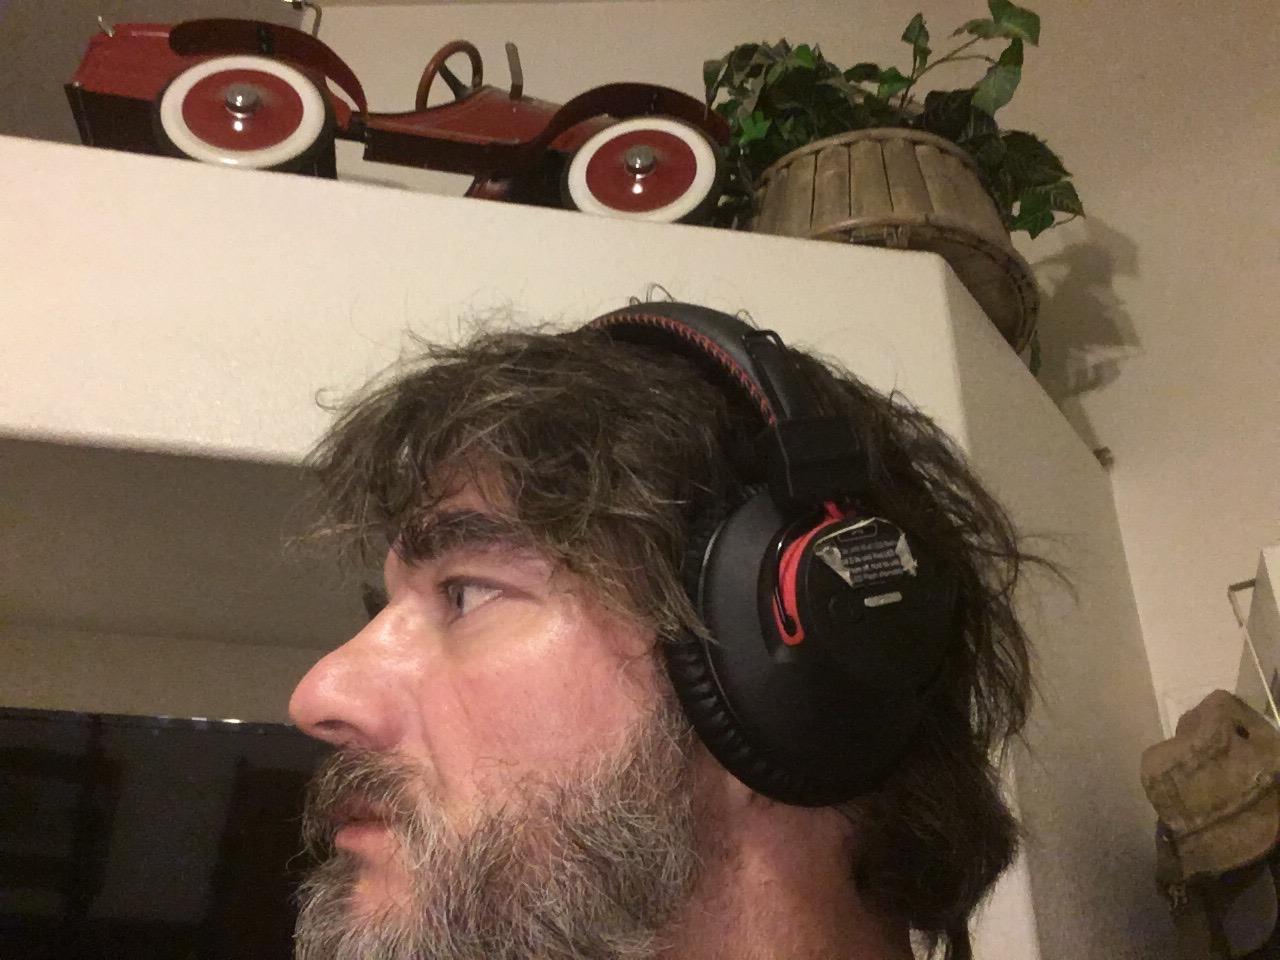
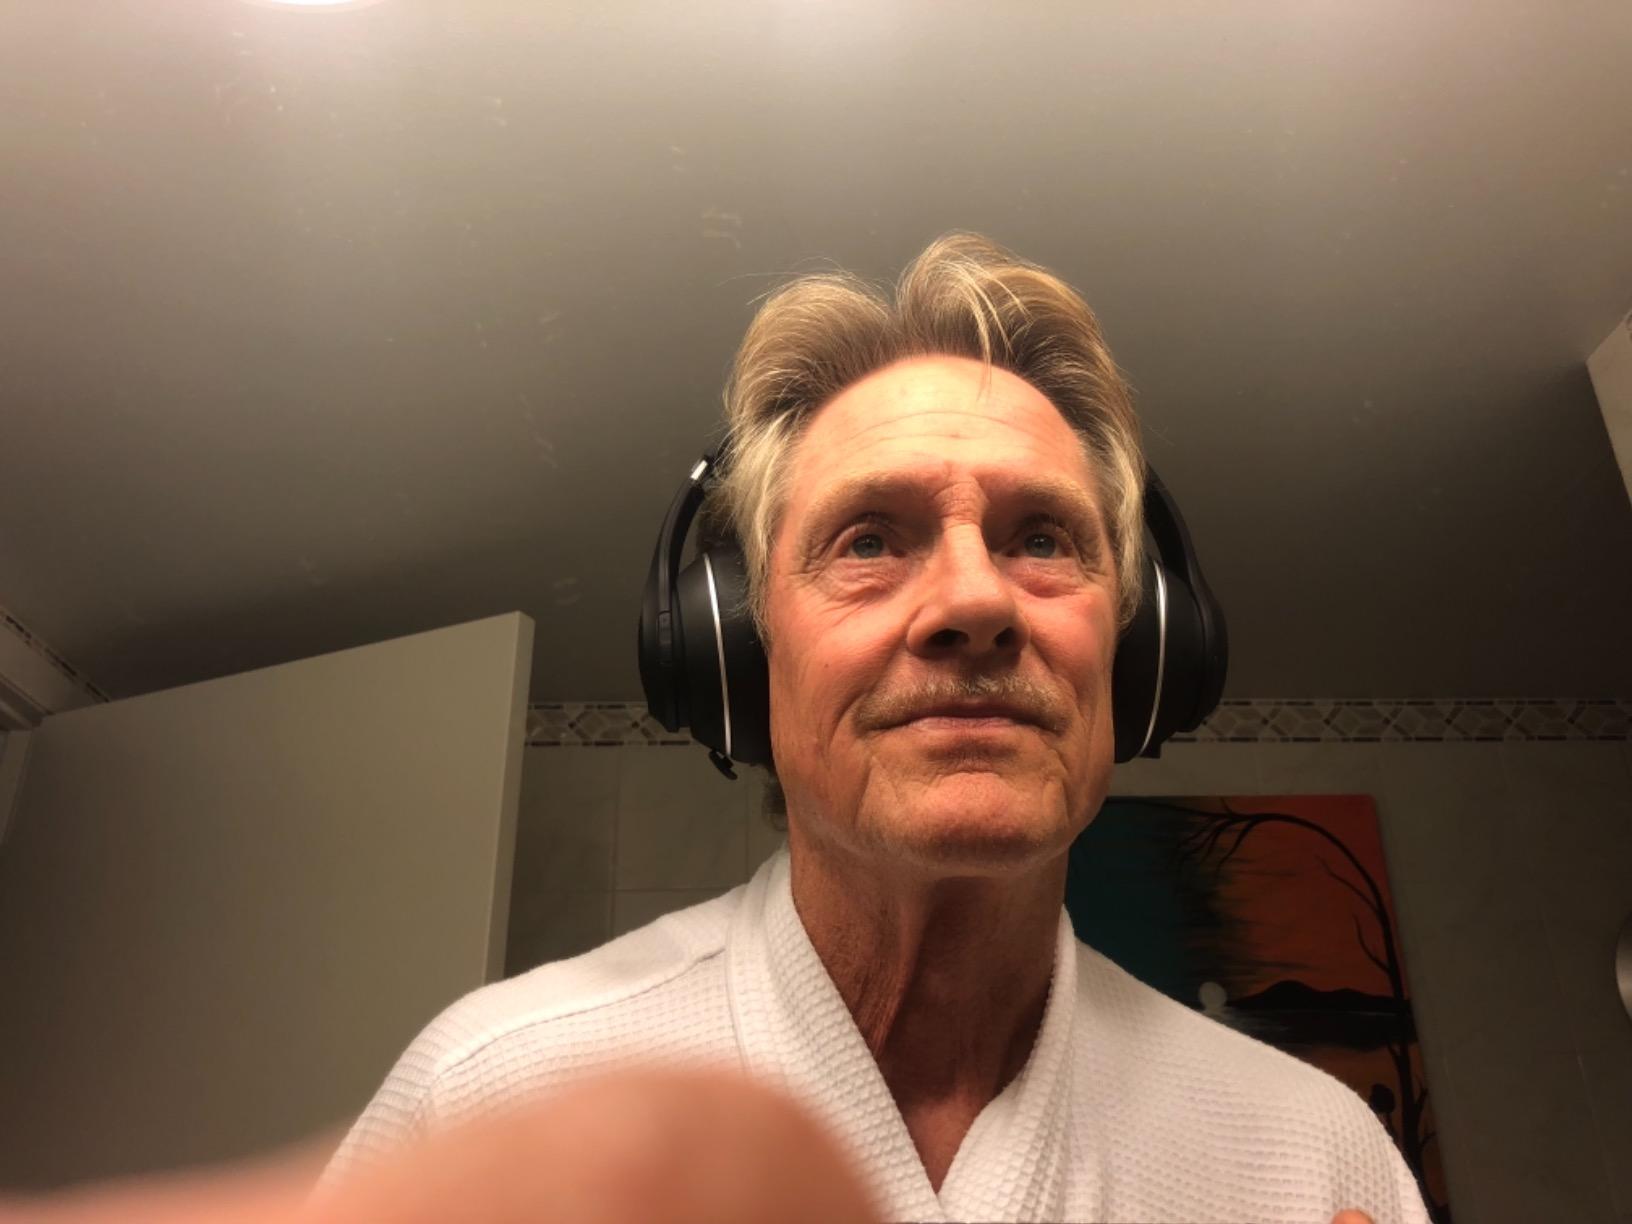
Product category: headphones
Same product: no